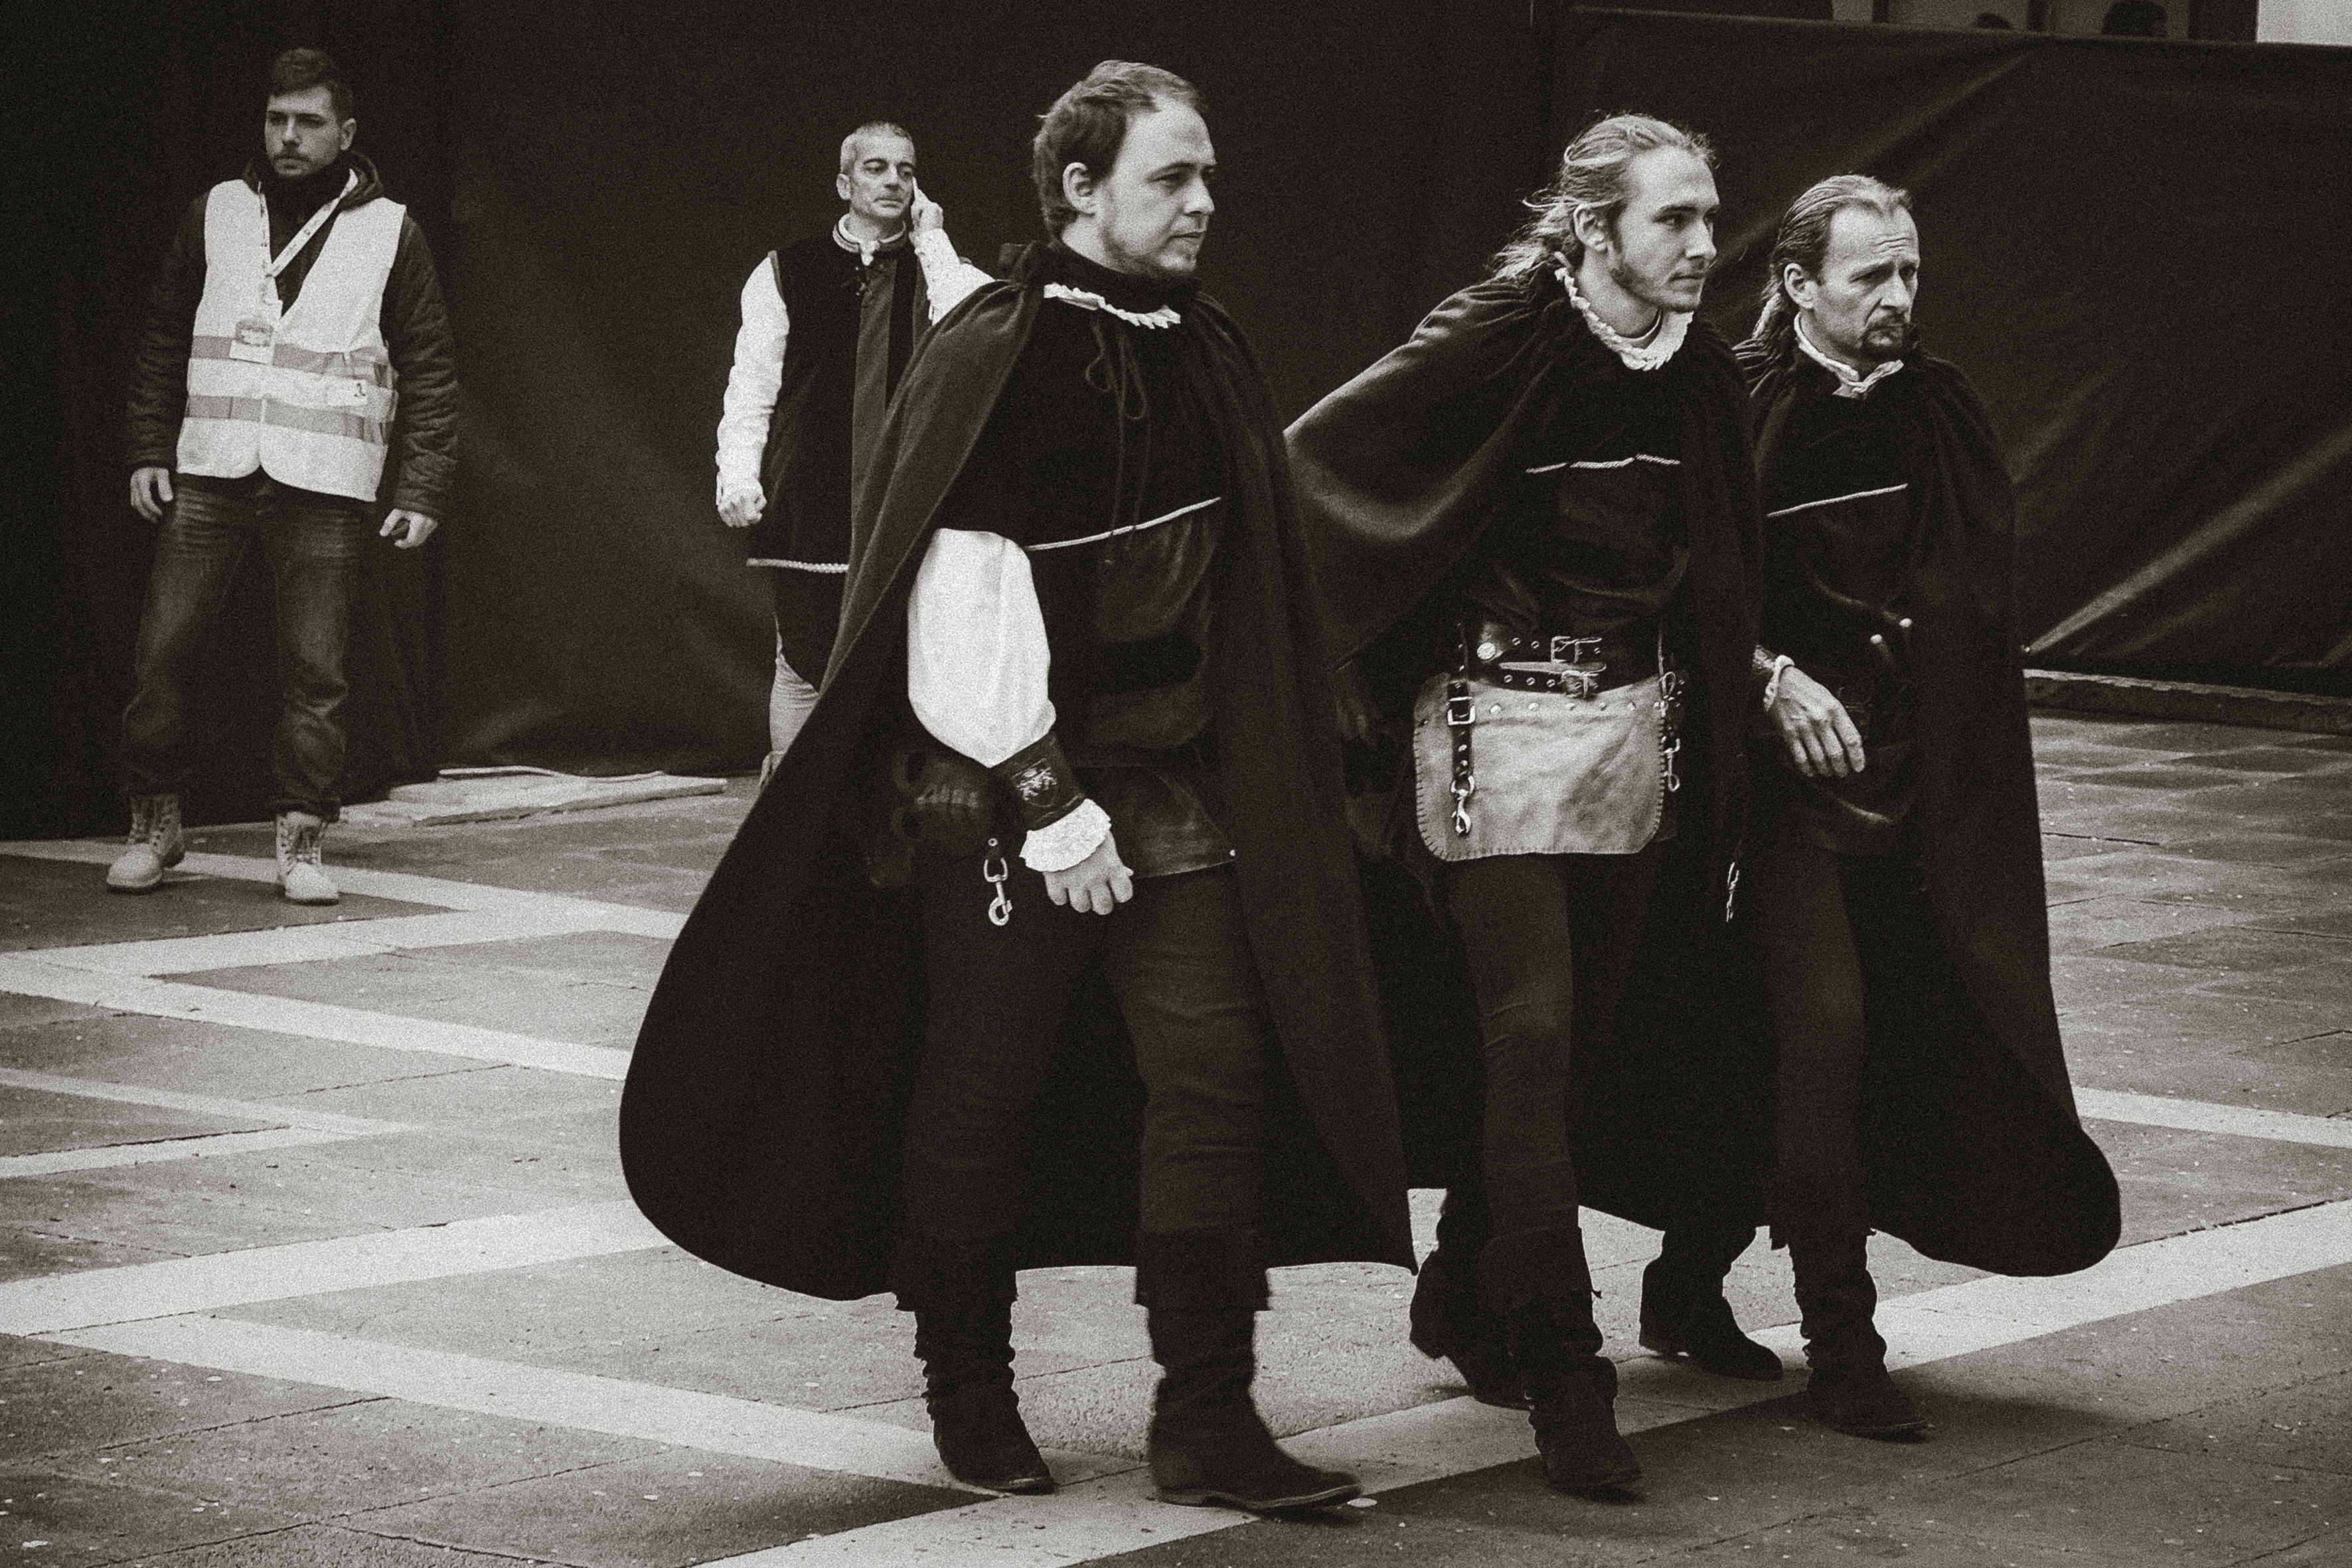
person, black and white, people, street, urban, travel, fujifilm, italy, black, monochrome, performance art, bw, 2016, blackandwhite, blackwhite, ngc, photograph, venezia, veneto, it, fuji, fujixt1, fujix, noireblanc, carnevale, italyvenezia, carnevale2016, monochrome photography